Weston Library

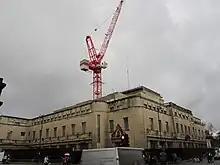
The New Bodleian Library in November 2011 while closed during major refurbishment to create the Weston Library

The Weston Library is part of the Bodleian Library, the main research library of the University of Oxford, reopened within the former New Bodleian Library building on the corner of Broad Street and Parks Road in central Oxford, England.